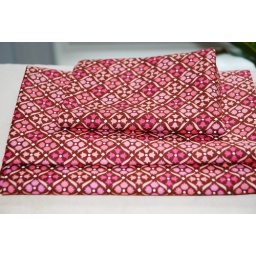
Half-yard and a FQ available to swap. Looking for other FMF, HR, MM. rise and shine girl in pink